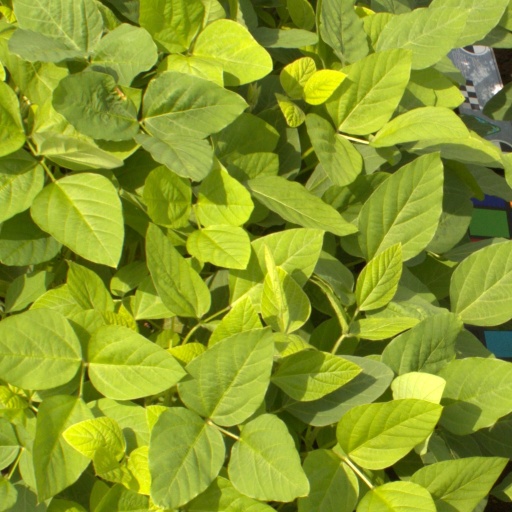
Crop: soybean